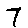
Label: 7